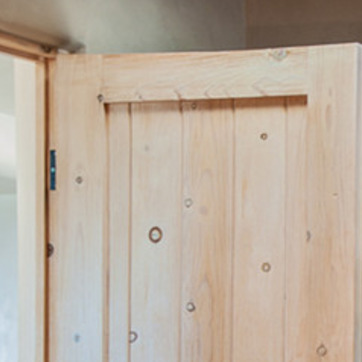
Material: mirror